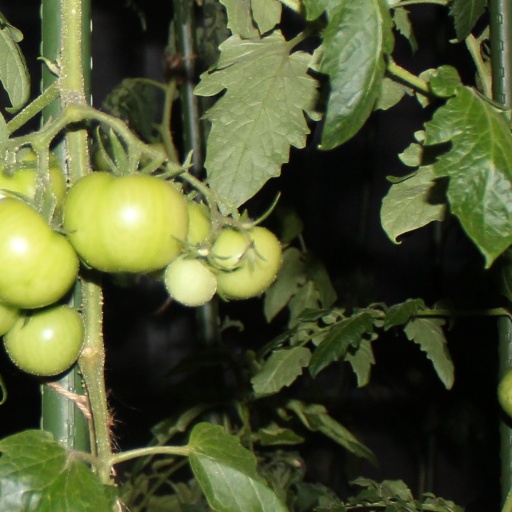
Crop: tomato